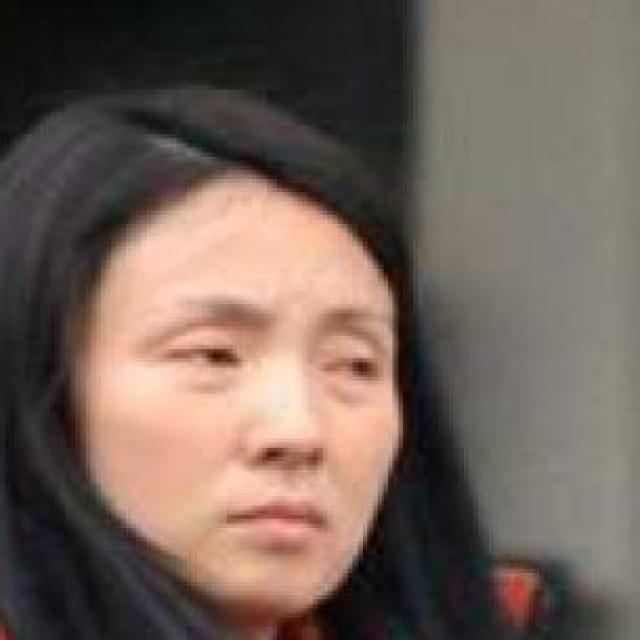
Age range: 21-44